Live event support

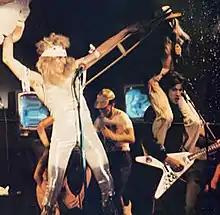
Touring black-and-white video system The Tubes 1975

Live event support includes staging, scenery, mechanicals, sound, lighting, video, special effects, transport, packaging, communications, costume and makeup for live performance events including theater, music, dance, and opera. They all share the same goal: to convince live audience members that there is no better place that they could be at the moment. This is achieved through establishing a bond between performer and audience. Live performance events tend to use visual scenery, lighting, costume amplification and a shorter history of visual projection and sound amplification reinforcement.